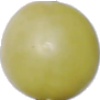
Label: Grape White 2